E11 European long distance path

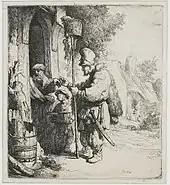
Portrait of a peddler by Rembrandt

In a sense, E11 is the oldest European footpath among the ERA network. There is archeological evidence that messengers and traders followed the range of low hills in what is now Northern Germany, thousands of years ago. Especially after the Middle Ages, the route became a backbone of east–west trade. Pedlars and other travelers preferred the dry and sandy ridge to the swamps to the North and South of it. At present, ramblers feel the same for a different reason: the forested hilltops are more pleasant to walk in than the congested lower areas.